Looney Tunes: Spotlight Collection

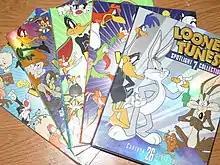

The Looney Tunes Spotlight Collection is a series of DVDs released by Warner Home Video compiling "Looney Tunes" and "Merrie Melodies" animated shorts. It was created as a more family-friendly, affordable companion to the higher-priced "Looney Tunes Golden Collection" sets aimed at collectors. Many of the cartoons included on these sets were already available in the "Golden Collection" sets.